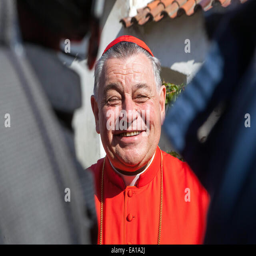
man , is the 36th archbishop and a cardinal